Operation Mikado

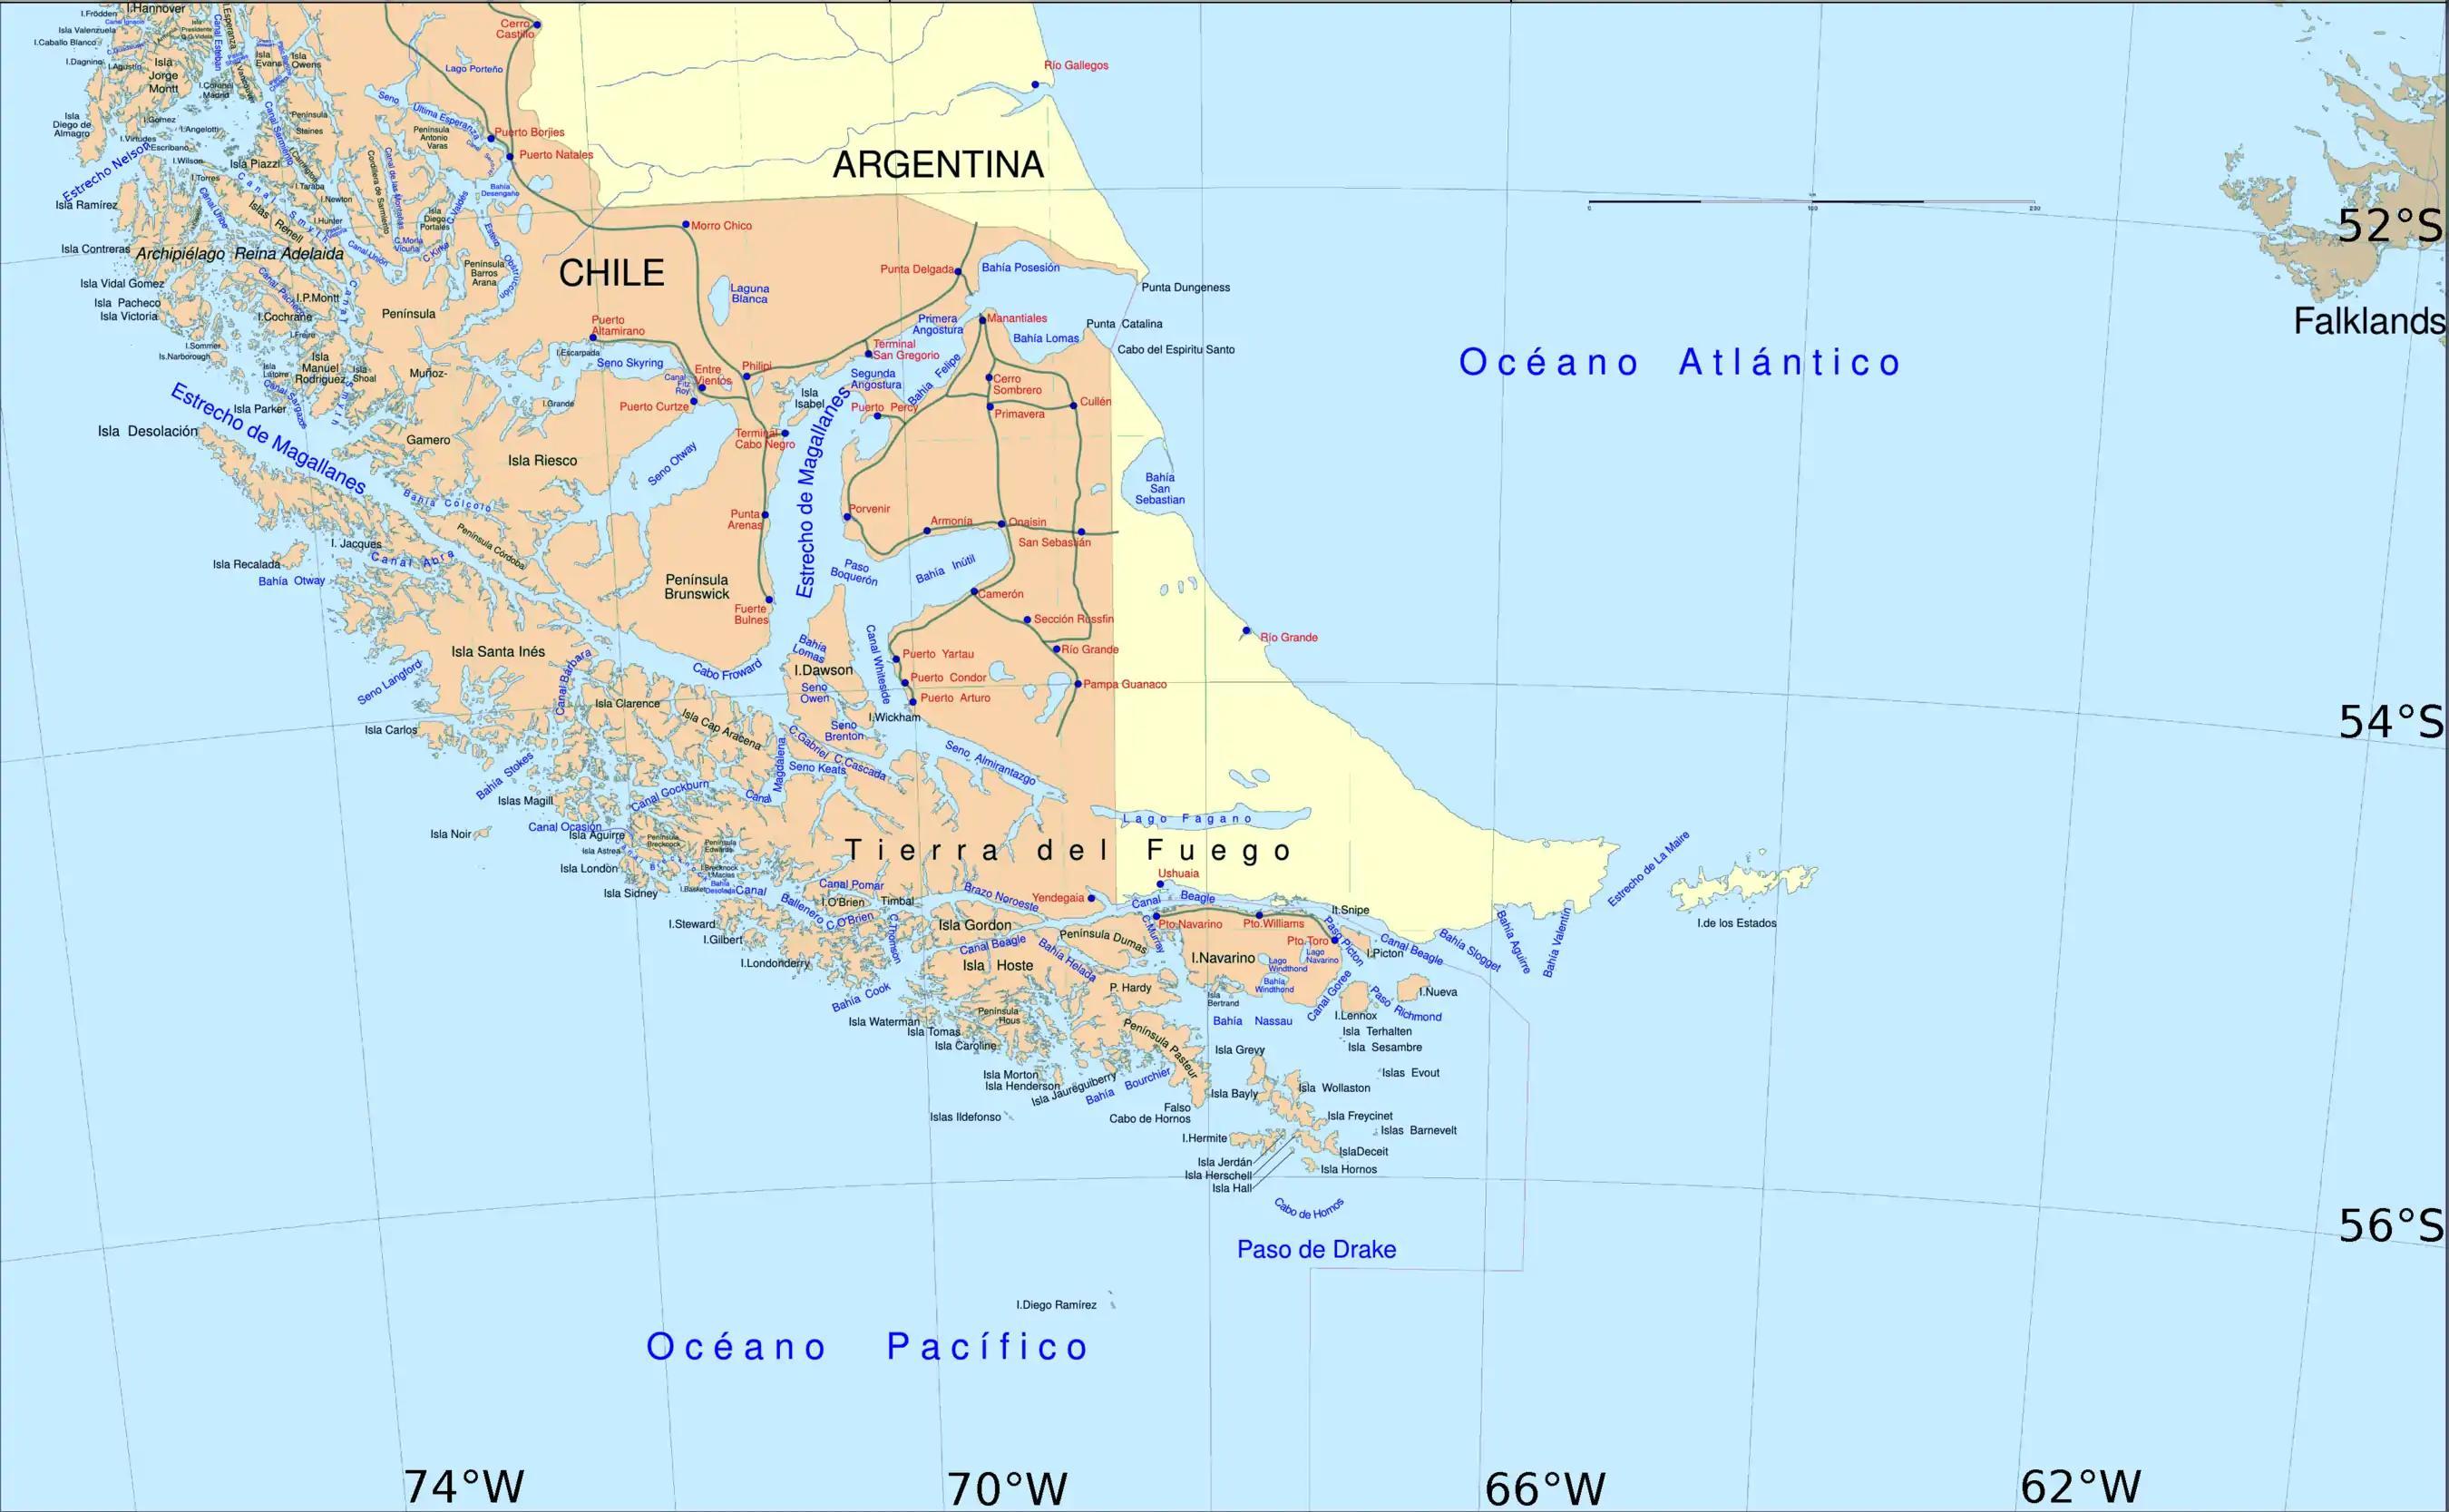
Tierra del Fuego and (West) Falkland Islands

A preliminary reconnaissance mission on Río Grande, code-named Operation Plum Duff, was launched from on the night of 17/18 May, as a prelude to the attack. The operation consisted of transporting a small SAS team to the Argentine side of Tierra del Fuego on a stripped down Royal Navy Westland Sea King HC.4. The original plan was for the SAS team to march to the Rio Grande air base from the drop-off point and to set up an observation post to collect intelligence on the base's defences.